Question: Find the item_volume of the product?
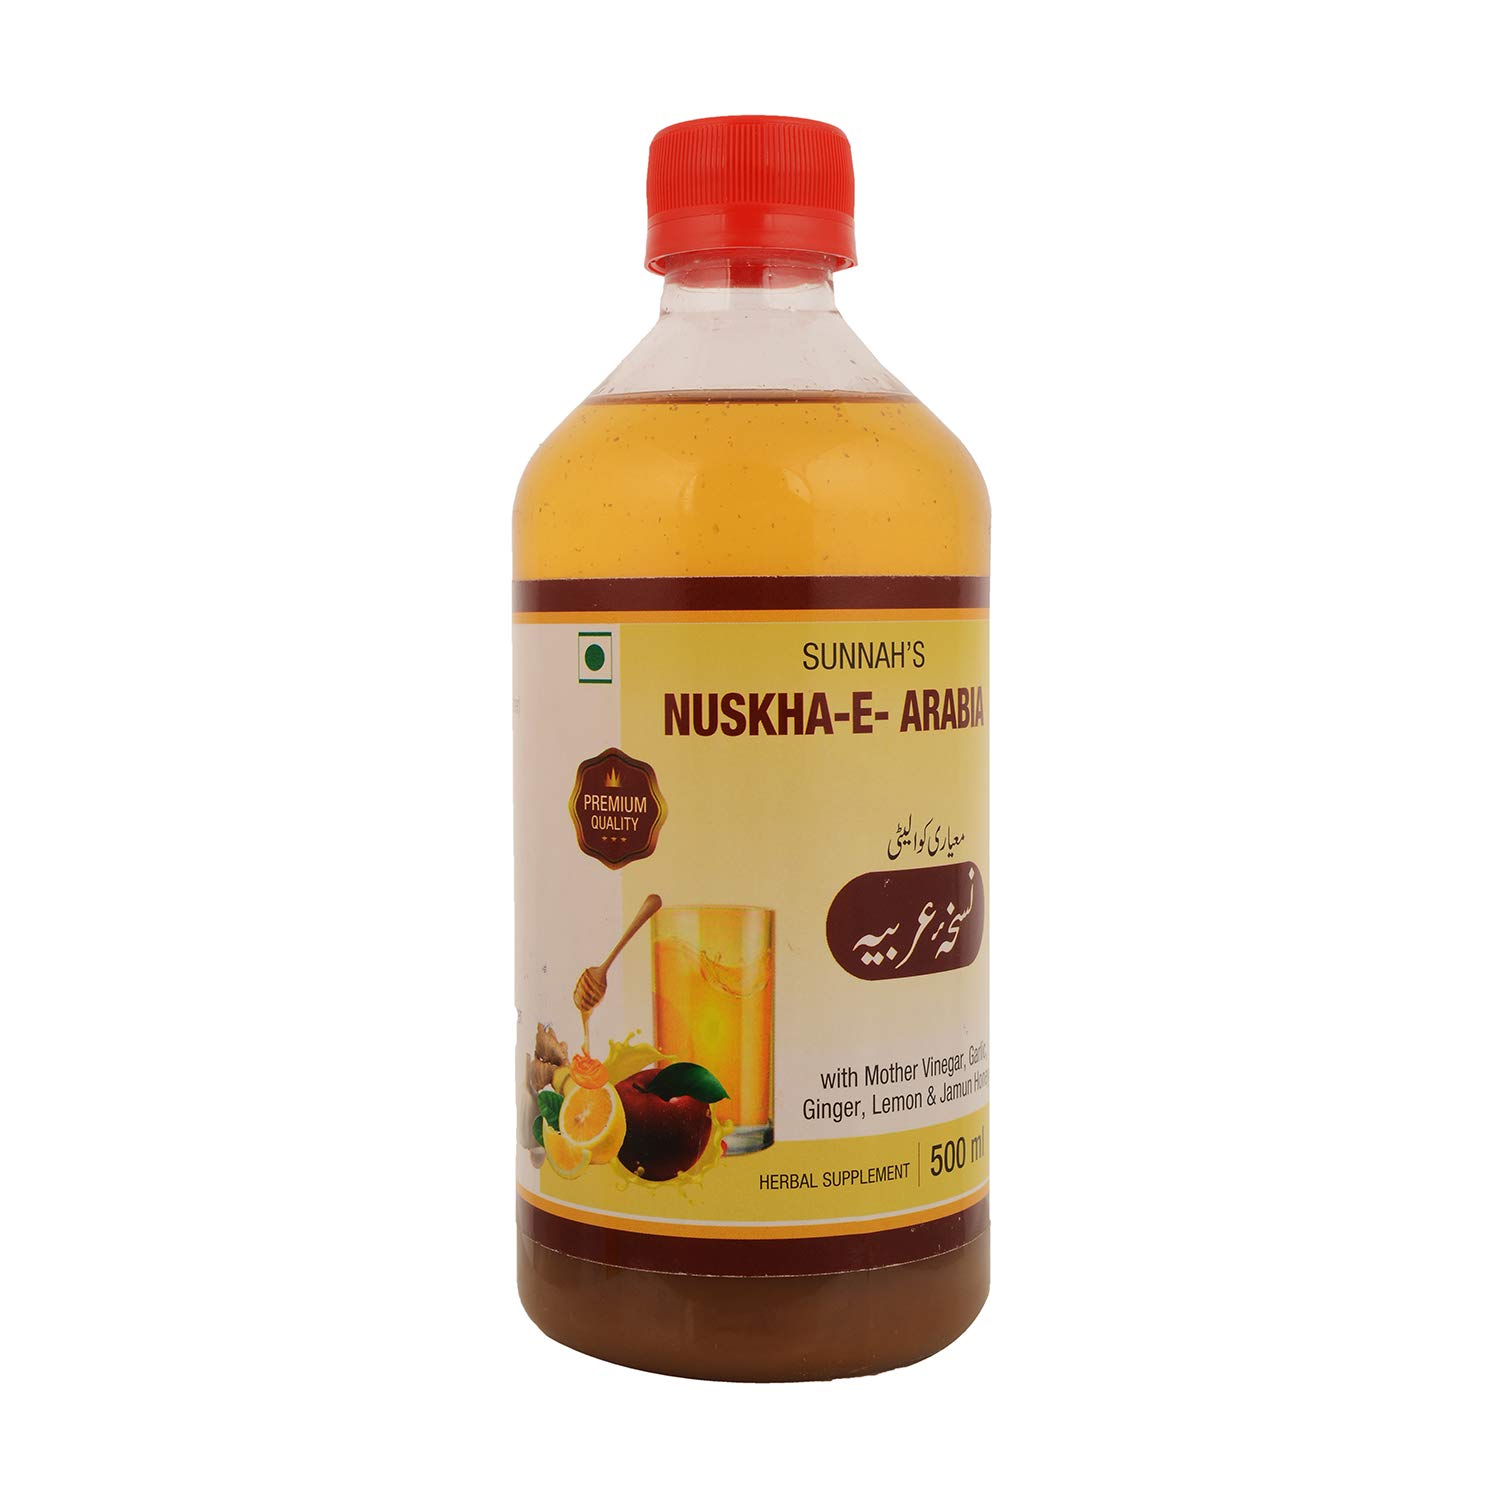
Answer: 500.0 millilitre